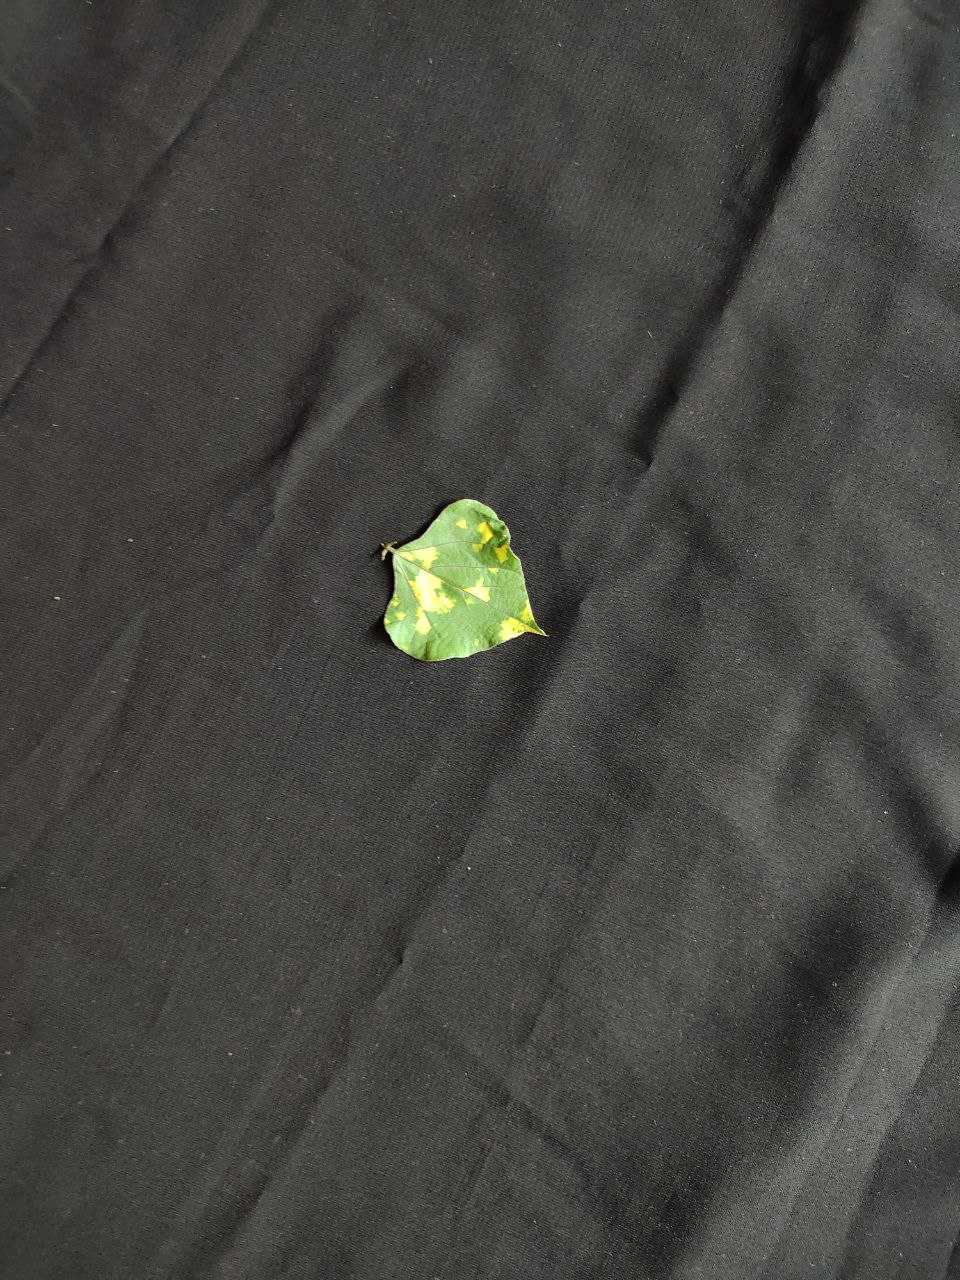
Crop: bean
Leaf condition: Mosaic Virus